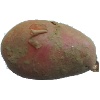
Label: red_potato